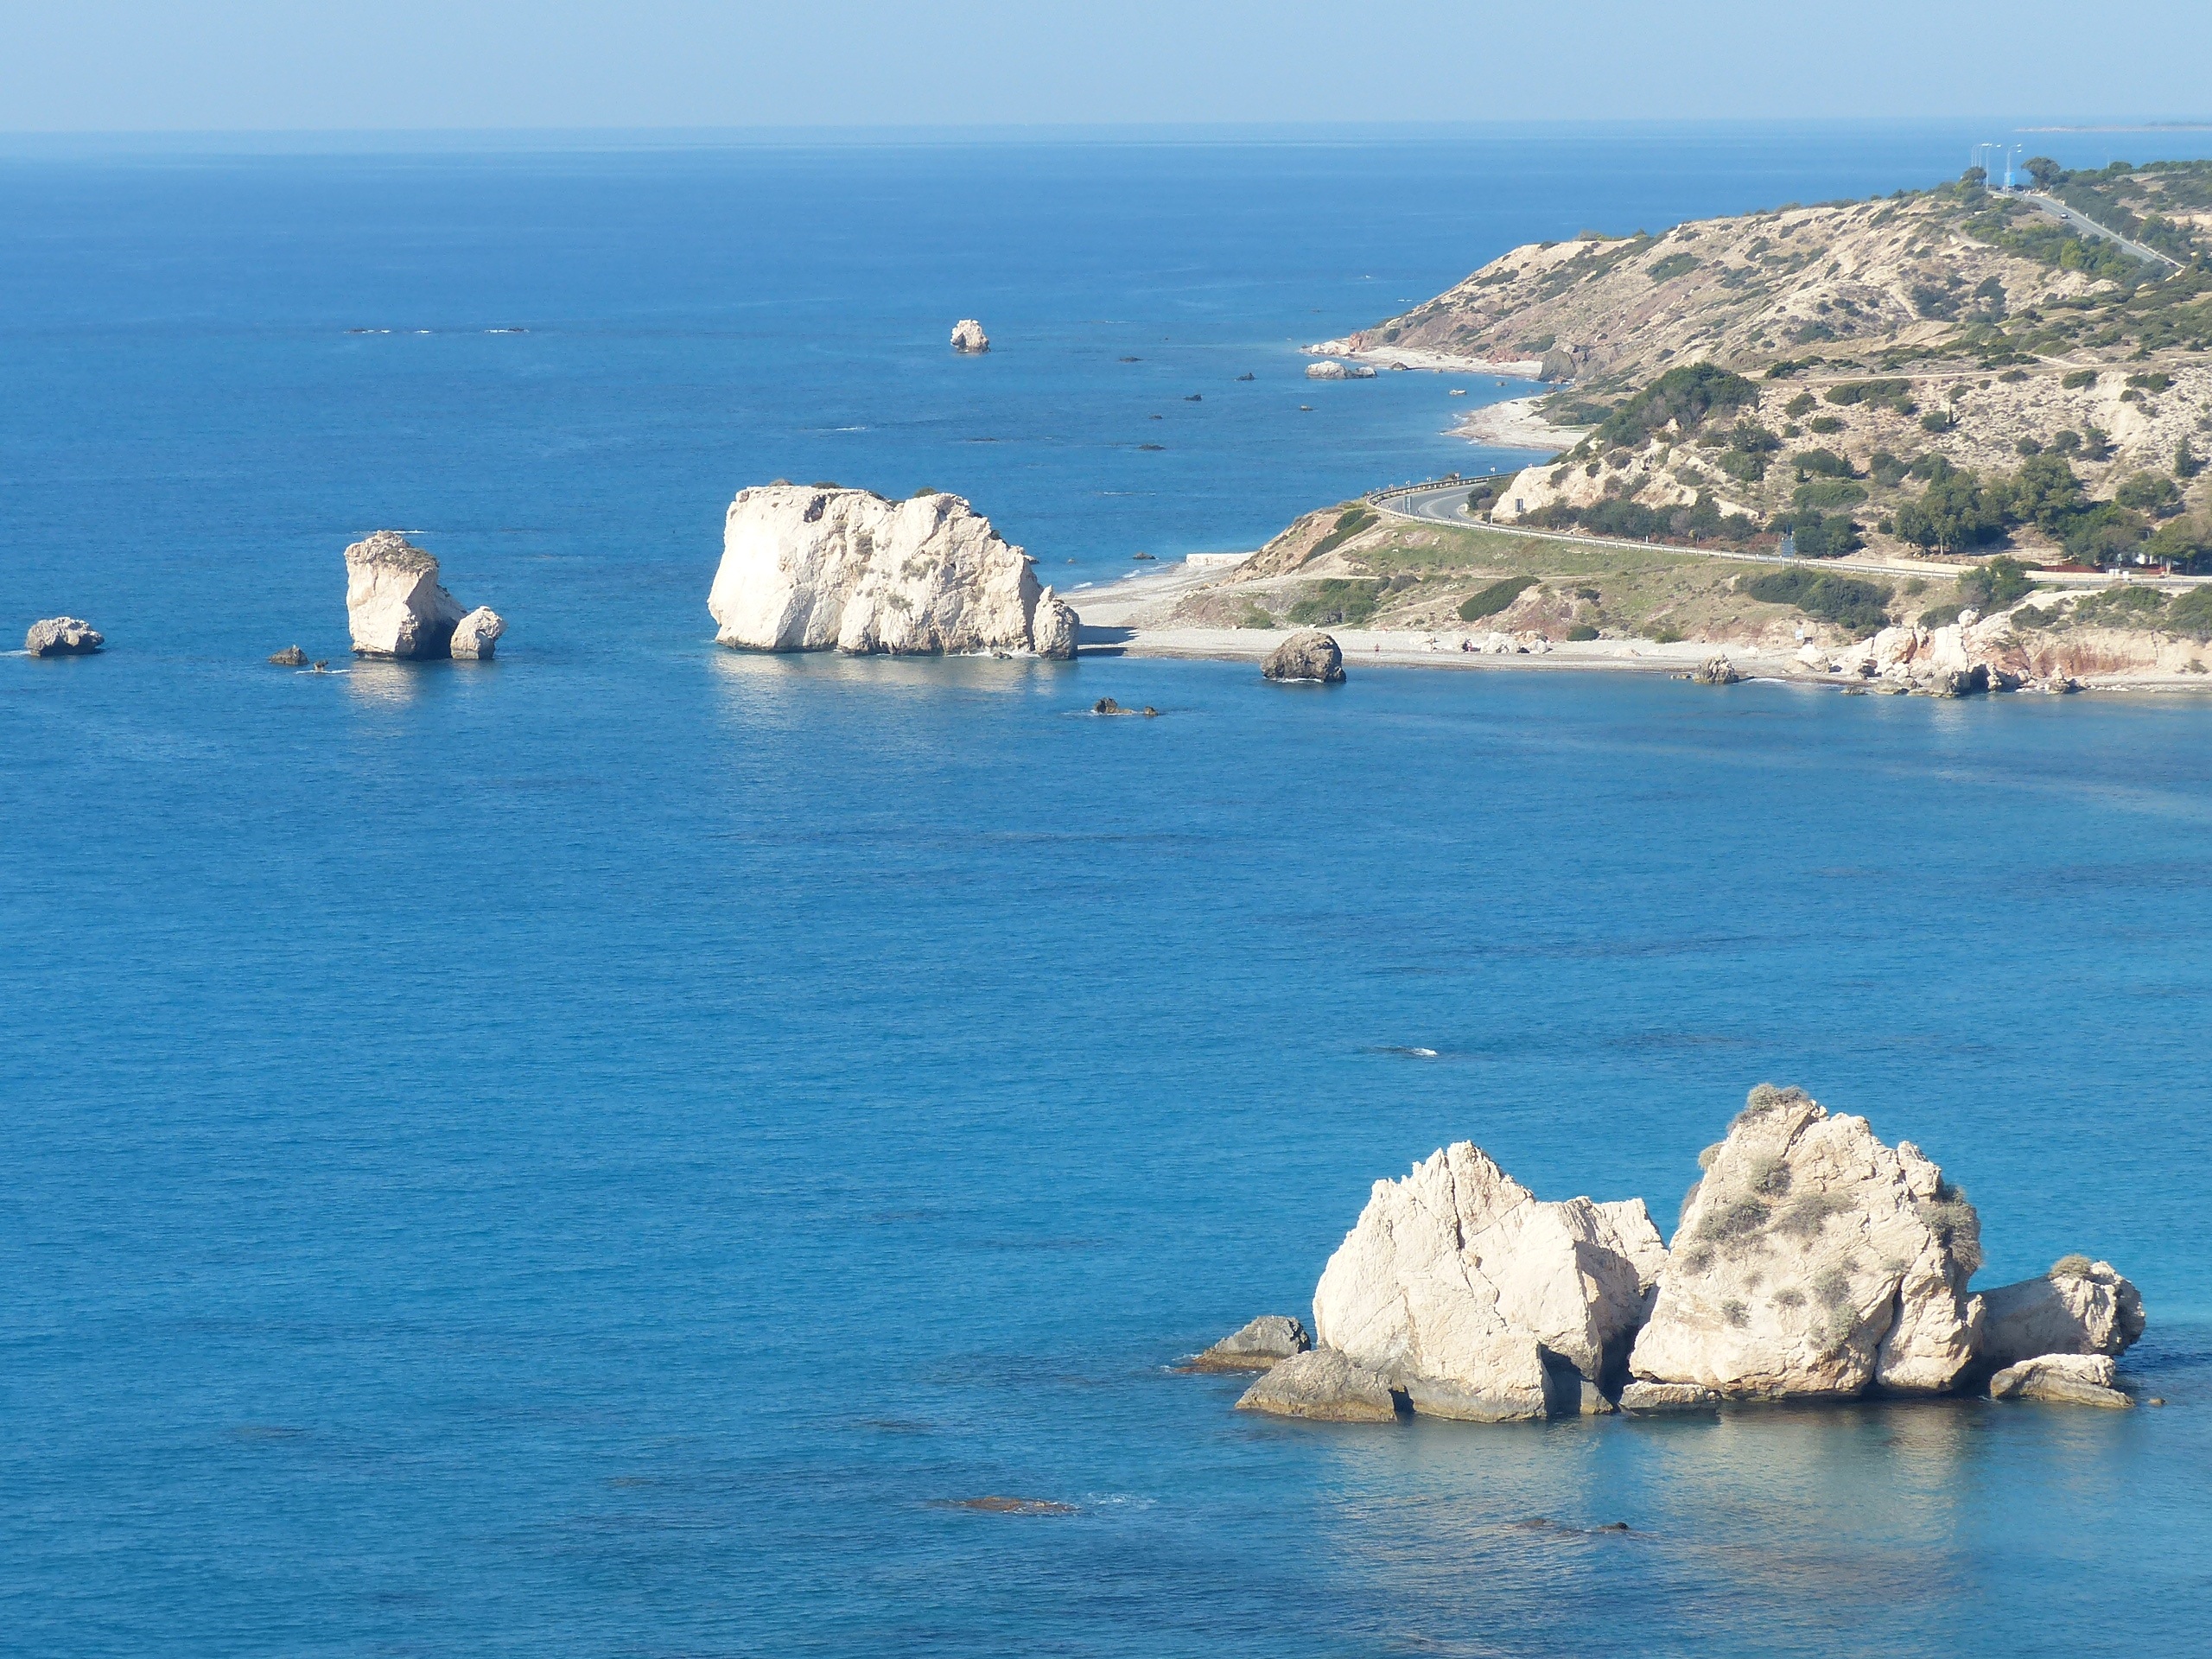
beach, sea, coast, rock, ocean, shore, vacation, cliff, cove, lagoon, bay, island, blue, terrain, iceberg, cyprus, cape, islet, landform, arctic ocean, geographical feature, aphrodites rock